National Science and Technology Council (Taiwan)

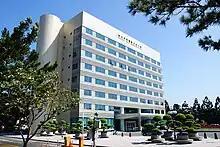
Hsinchu Science Park Bureau

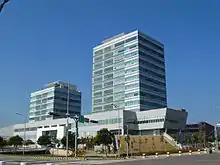
Central Taiwan Science Park Bureau

The 2014 budget for NSTC is NT$44.043 billion, in which 79.6% is dedicated for support for academic research, 12.5% for promotion of national science and technology development and 7.9% for development of science parks.